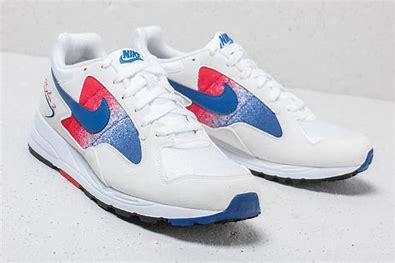
Brand: Nike
Model: Air Skylon Ii